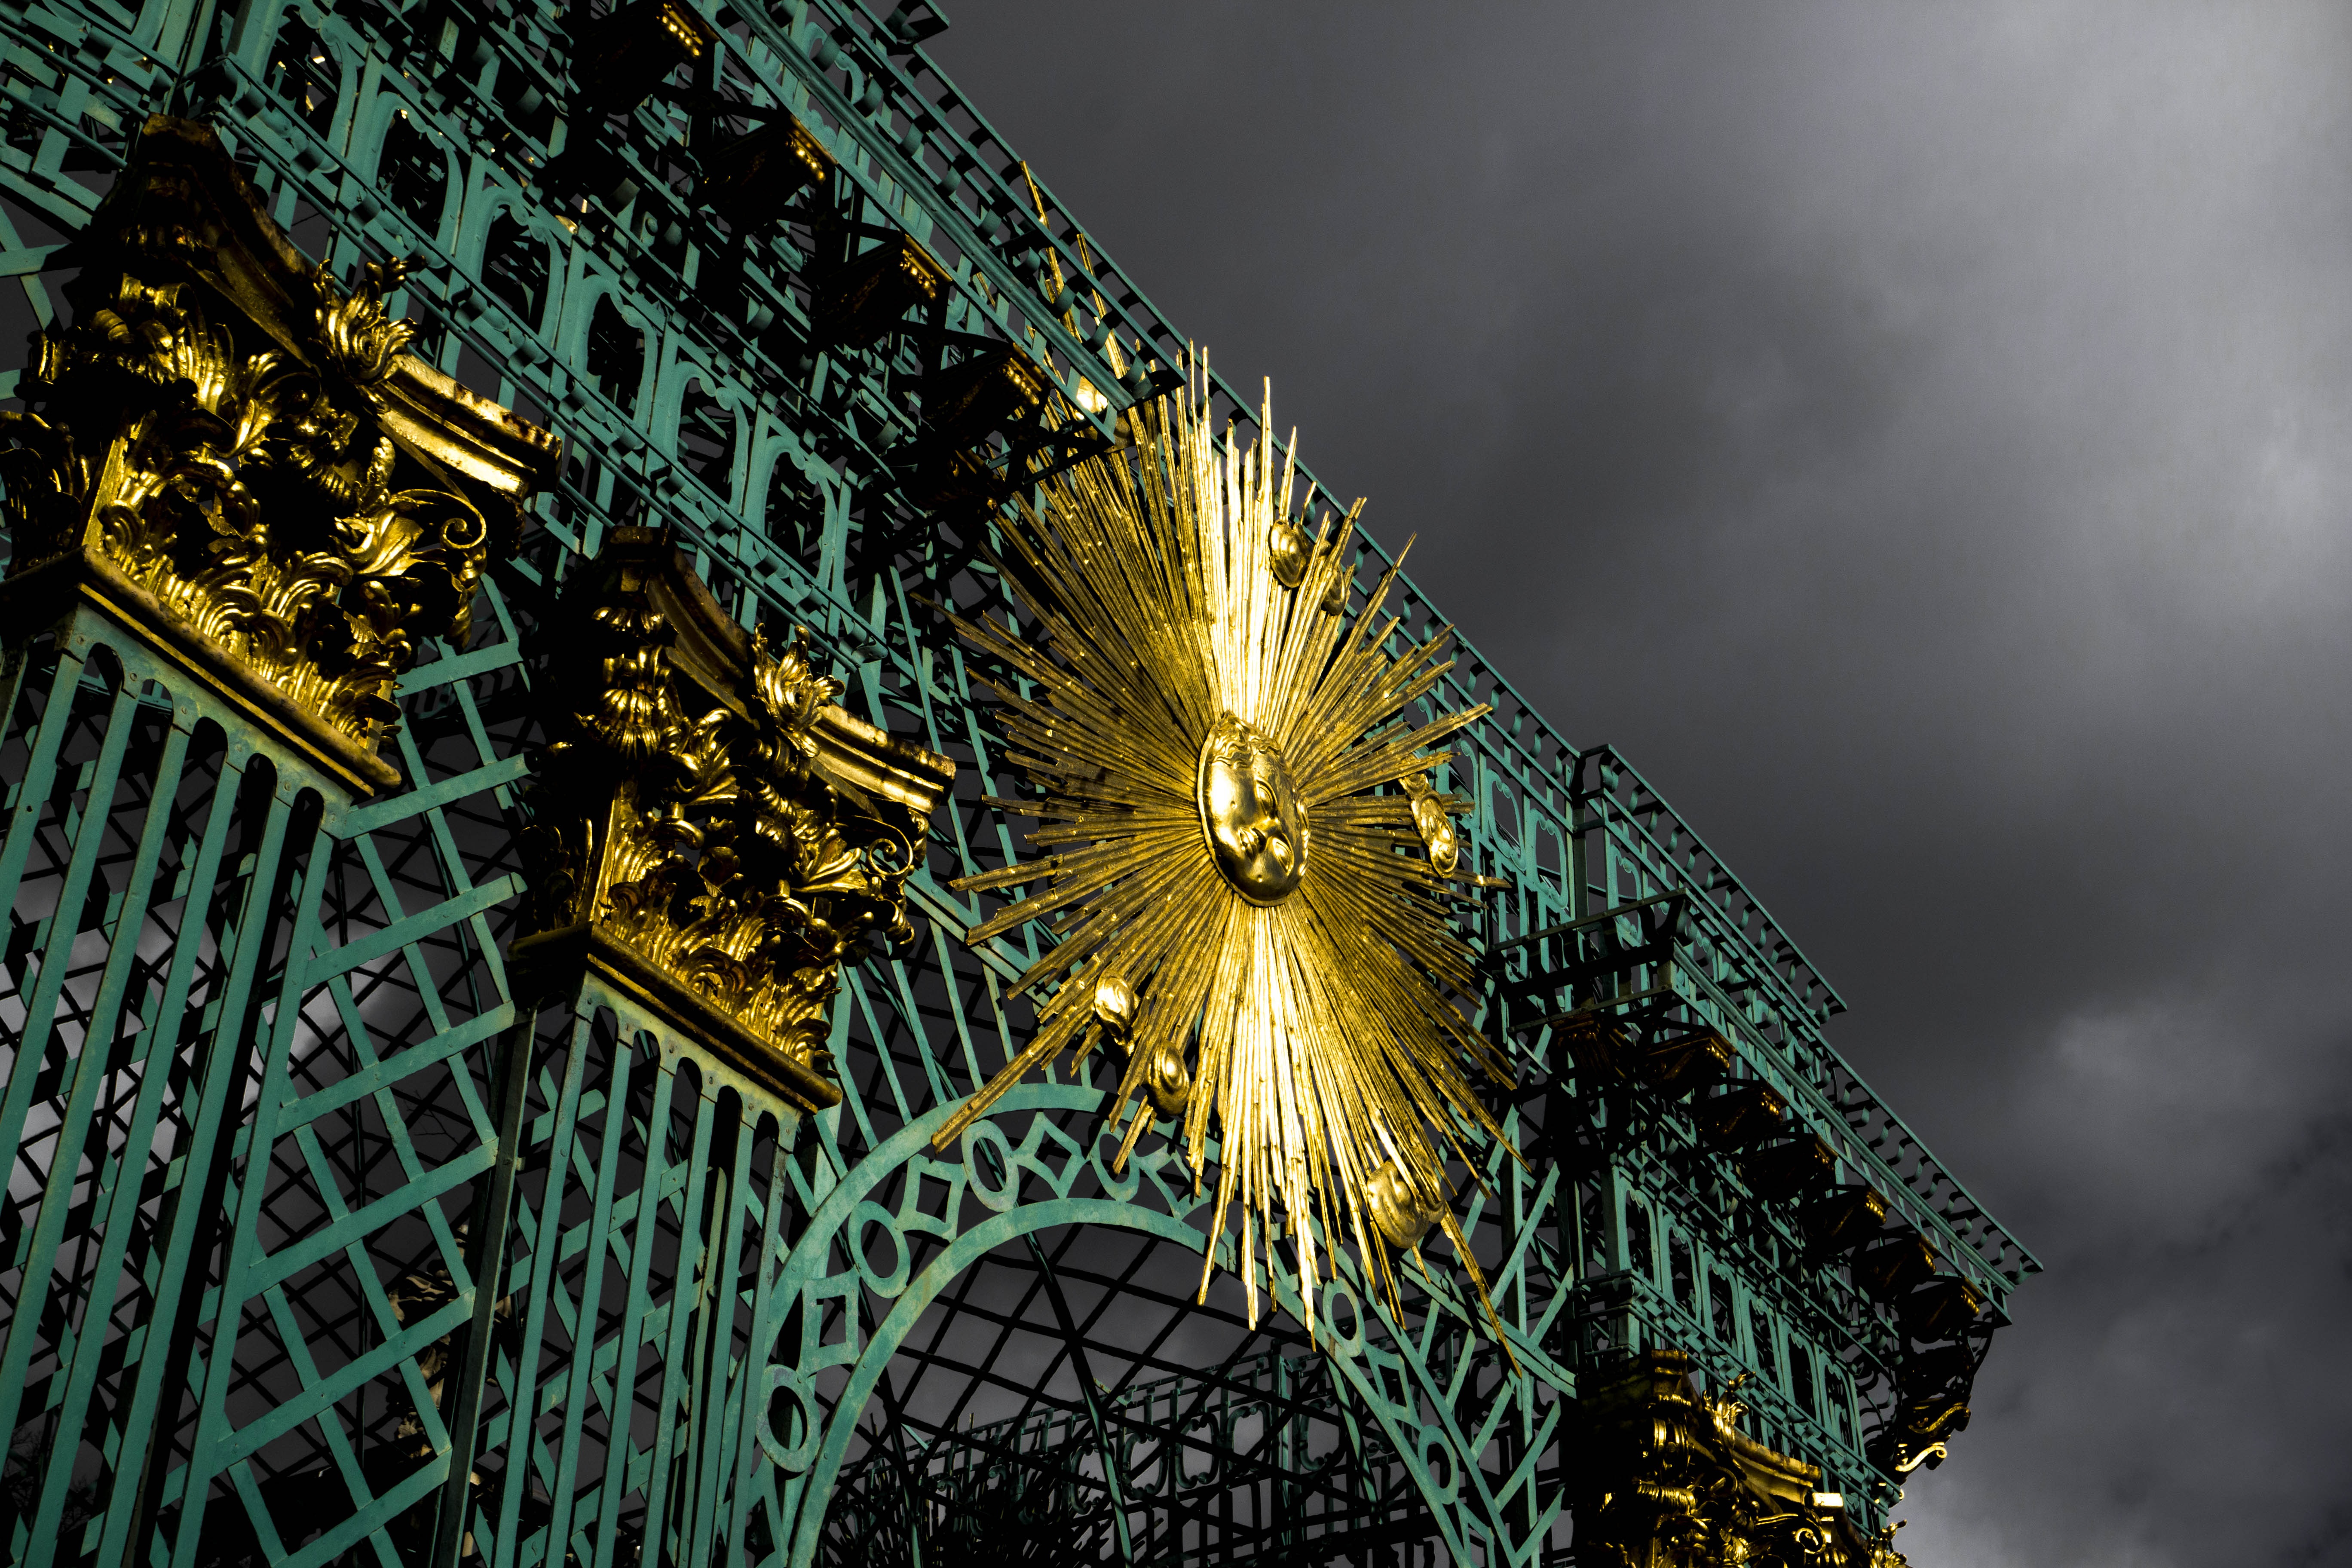
light, architecture, sky, night, green, darkness, gold, pavilion, historically, screenshot, artfully, sanssouci, cloudiness, gray clouds, computer wallpaper, fractal art